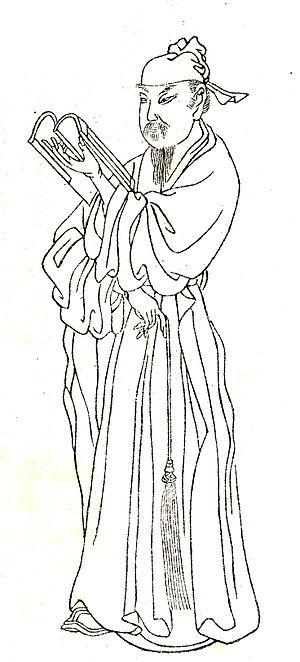
Shangguan Zhou, parfois orthographié Kuan-Shou, né en 1665 dans le Xian de Changting, province du Fujian, en Chine, sous la Dynastie Qing, est un artiste peintre du cercle des Hakka minxi, spécialisé dans les portraits et les shanshui.